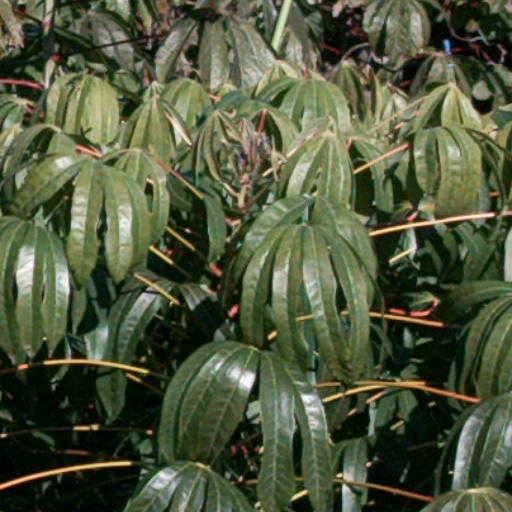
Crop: cassava